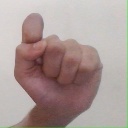
अक्षर: घ